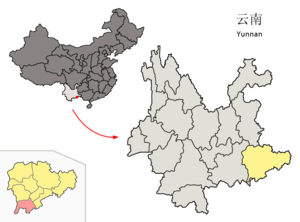
Le xian de Maguan est un district administratif de la province du Yunnan en Chine. Il est placé sous la juridiction de la préfecture autonome zhuang et miao de Wenshan.